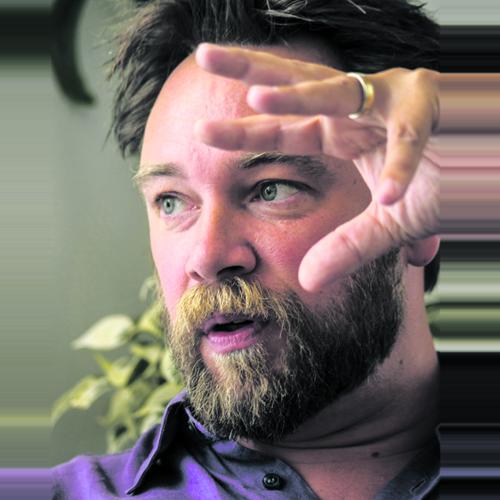
Age: 47